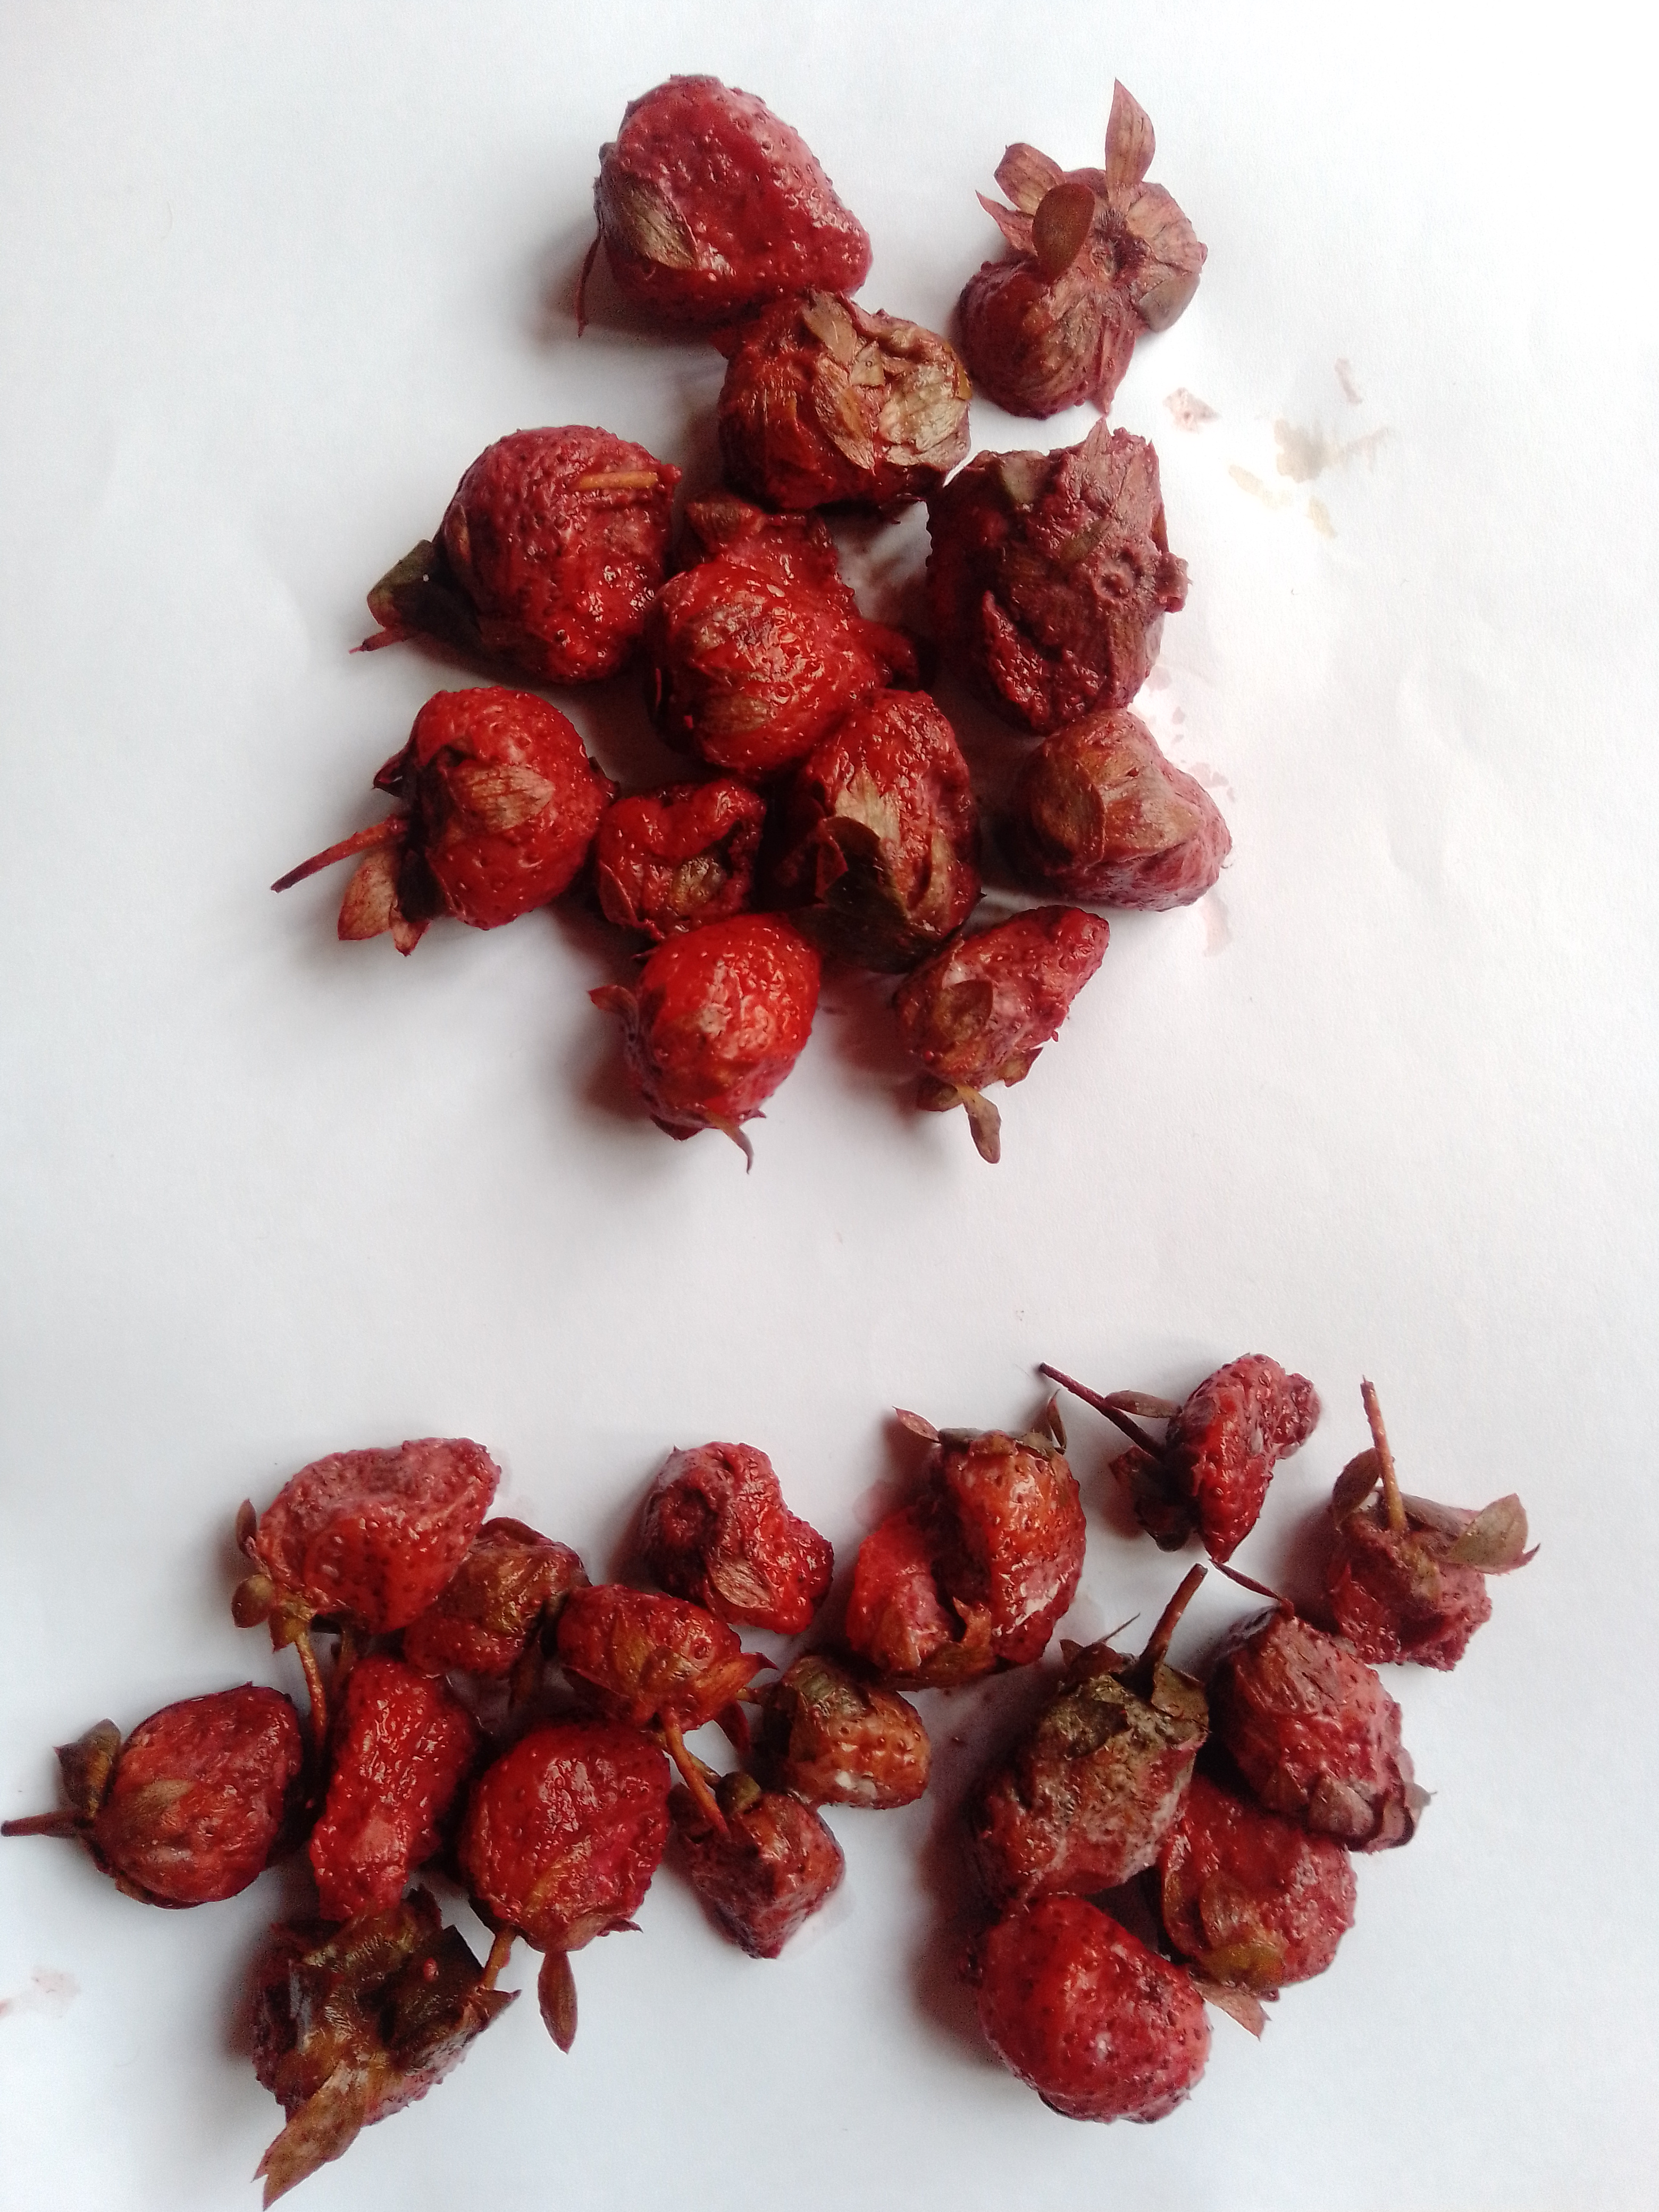
Fruit: strawberry
Condition: rotten